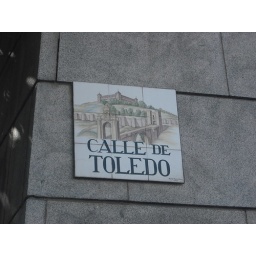
A street sign in Madrid.